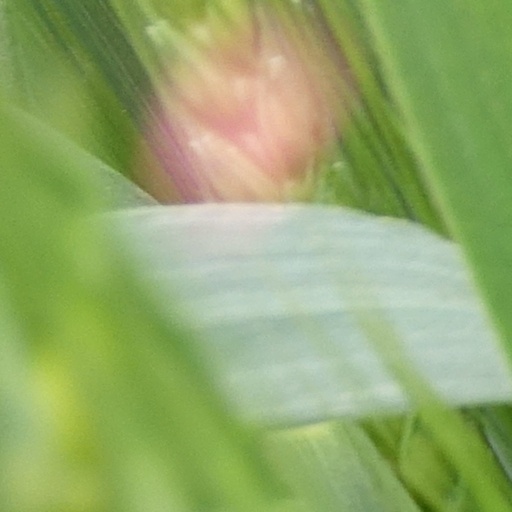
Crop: wheat